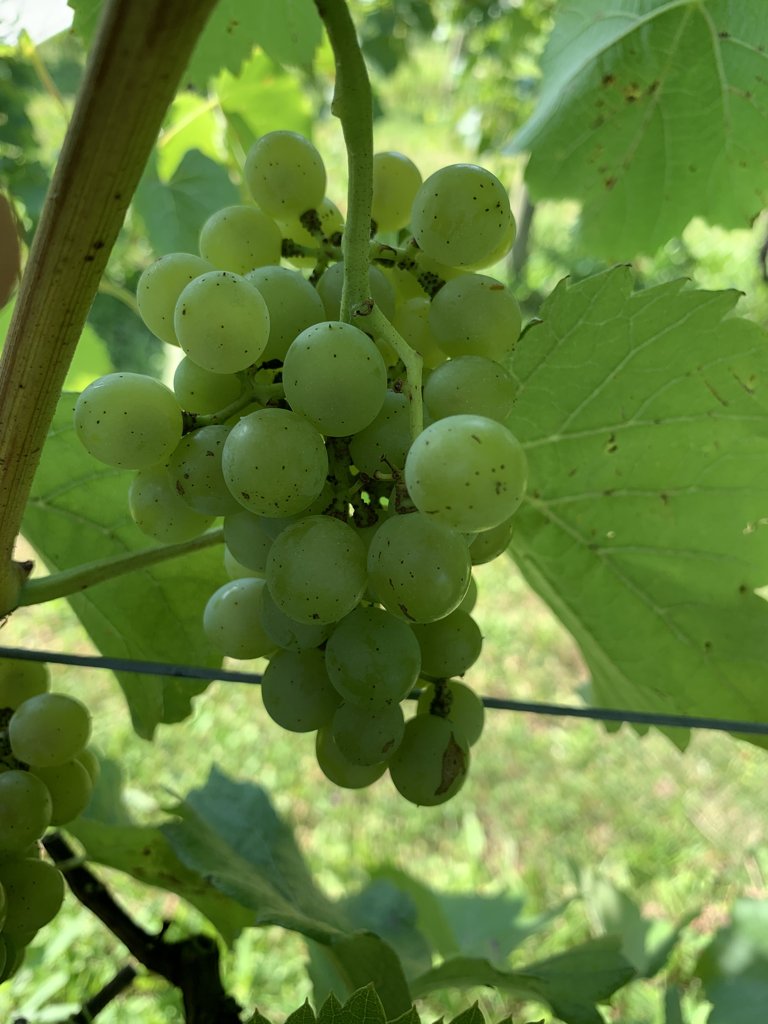
Berries visible: 46
Grape clusters: 2